Morgan le Fay in modern culture

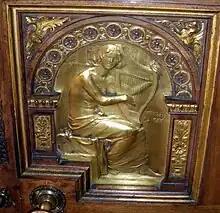

Nevertheless, other modern versions of Morgan's character can be more sympathetic or ambiguous, or even present her as in an entirely positive light, and some also feature her as a protagonist of a story. Alan Lupack noted in 2007 that a modern Morgan has evolved to become "a woman whose own values and concerns [have] become central in some retellings of the Arthurian story;" Fiona Tolhurst pointed out how "some contemporary novelists sanitize or justify" Morgan's origins as "the oversexed counter-hero in most medieval Arthurian texts." One notable example of this trend is Marion Zimmer Bradley's "The Mists of Avalon" (1983), an influential novel that was later adapted into a television miniseries; other such positions in modern literature, sometimes told in first person from her point of view, include Mary Pope Osborne's series "Magic Tree House", Welwyn Wilton Katz's "The Third Magic" (1988), Fay Sampson's "Daughter of Tintagel" (1992), Nancy Springer's "I Am Morgan le Fay" (2001), J. Robert King's "Le Morte D'Avalon" (2003), and Felicity Pulman's "I, Morgana" (2014). Cindy Mediavilla praised two still antagonistic but in her opinion non-stereotypical portrayals of Morgan in the 21st-century television series "Merlin" (2008, played by Katie McGrath) and "Camelot" (2011, played by Eva Green) "as being among the most fully realized versions of her character in any medium." Some modern authors, especially women, are also particularly interested in the theme of a love-hate relationship between Morgan and Arthur, as studied by Raymond H.Thompson.